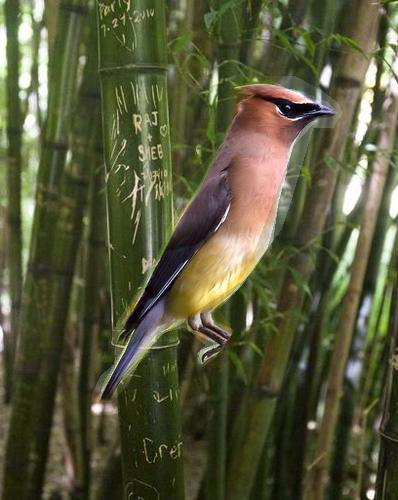
Bird species: Cedar_Waxwing
Bird type: landbird
Background: land